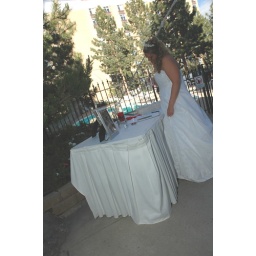
Bride looking at the sign in table